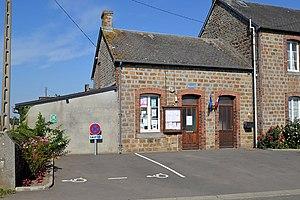
Cahan (61)
Cahan est une commune française, située dans le département de l'Orne en région Normandie, peuplée de 181 habitants en 2017.